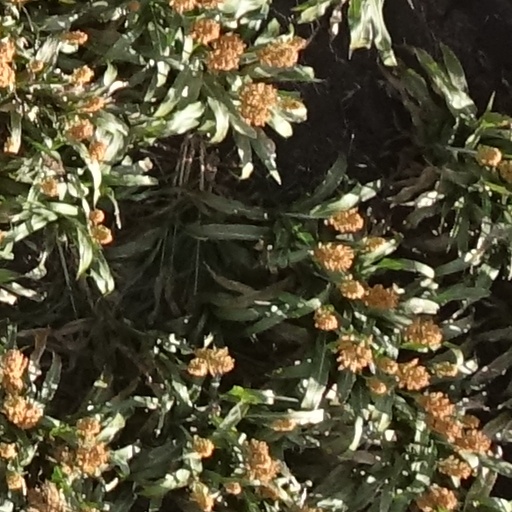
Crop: sorghum